United States dollar

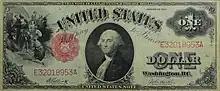
Series of 1917 $1 United States Note

In order to finance the War of 1812, Congress authorized the issuance of Treasury Notes, interest-bearing short-term debt that could be used to pay public dues. While they were intended to serve as debt, they did function "to a limited extent" as money. Treasury Notes were again printed to help resolve the reduction in public revenues resulting from the Panic of 1837 and the Panic of 1857, as well as to help finance the Mexican–American War and the Civil War.